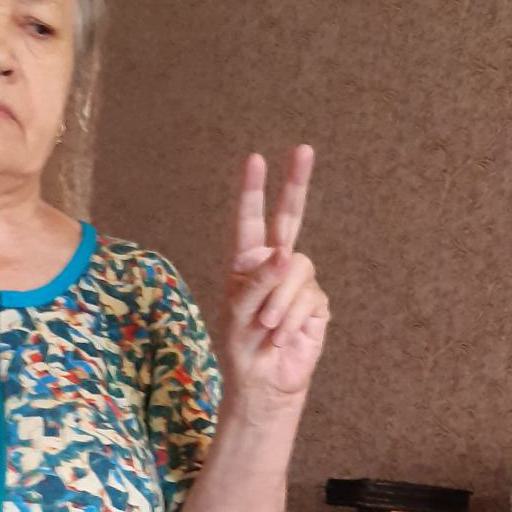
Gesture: peace